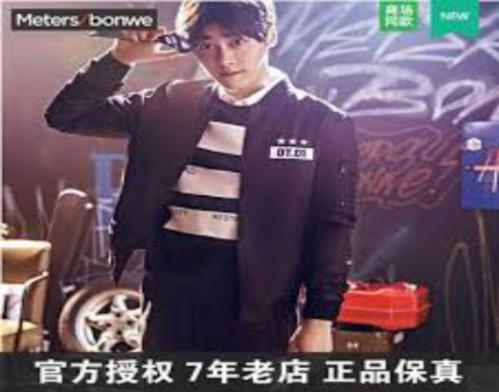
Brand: meters bonwe
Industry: Clothes